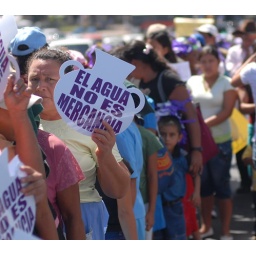
A woman at a protest over water rights holds a sign saying &amp;quot;water is not merchandice&amp;quot;, San Salvador, El Salvador